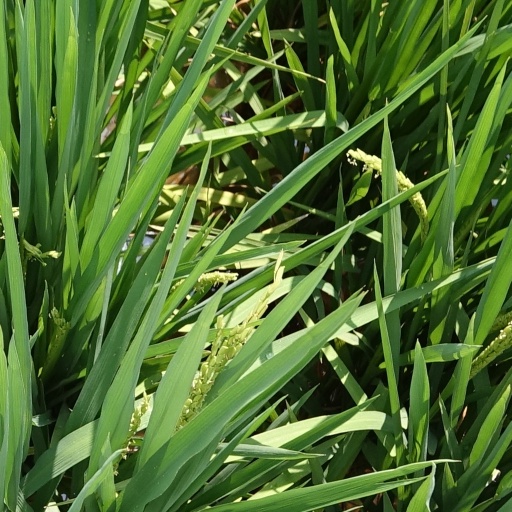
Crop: rice